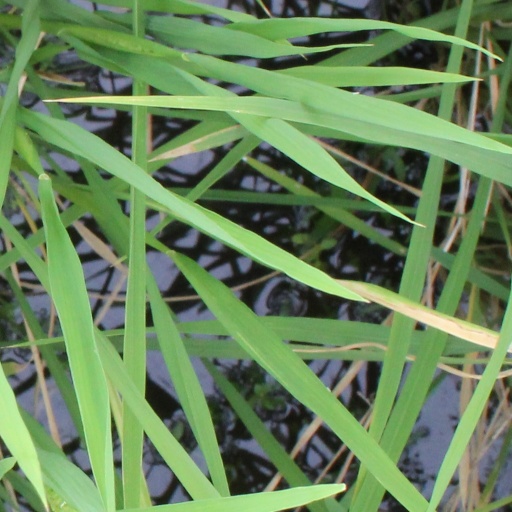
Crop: rice